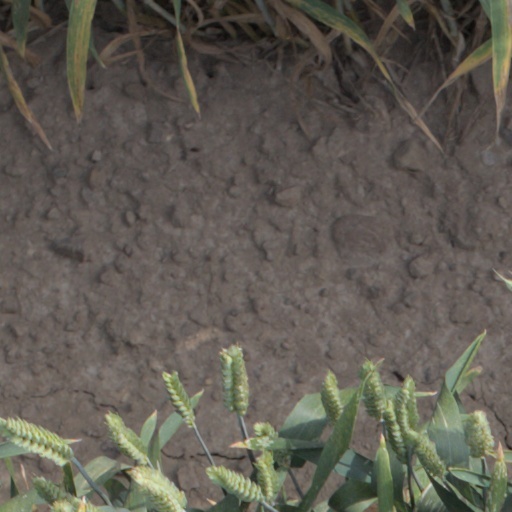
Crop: wheat